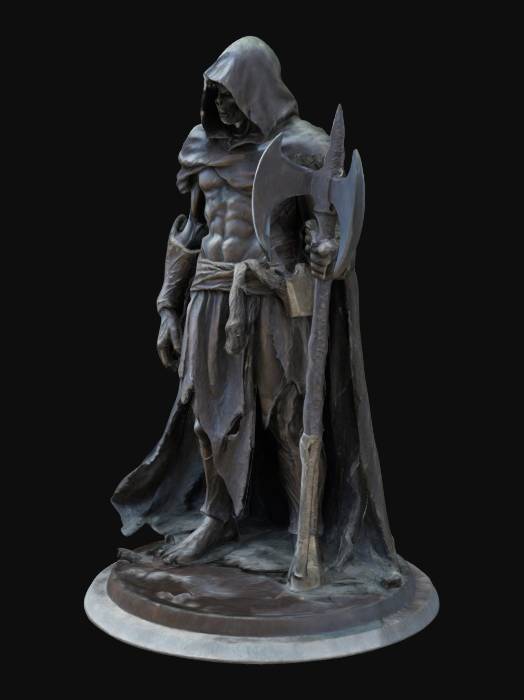
미적 점수 (1~10점): 8